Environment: real
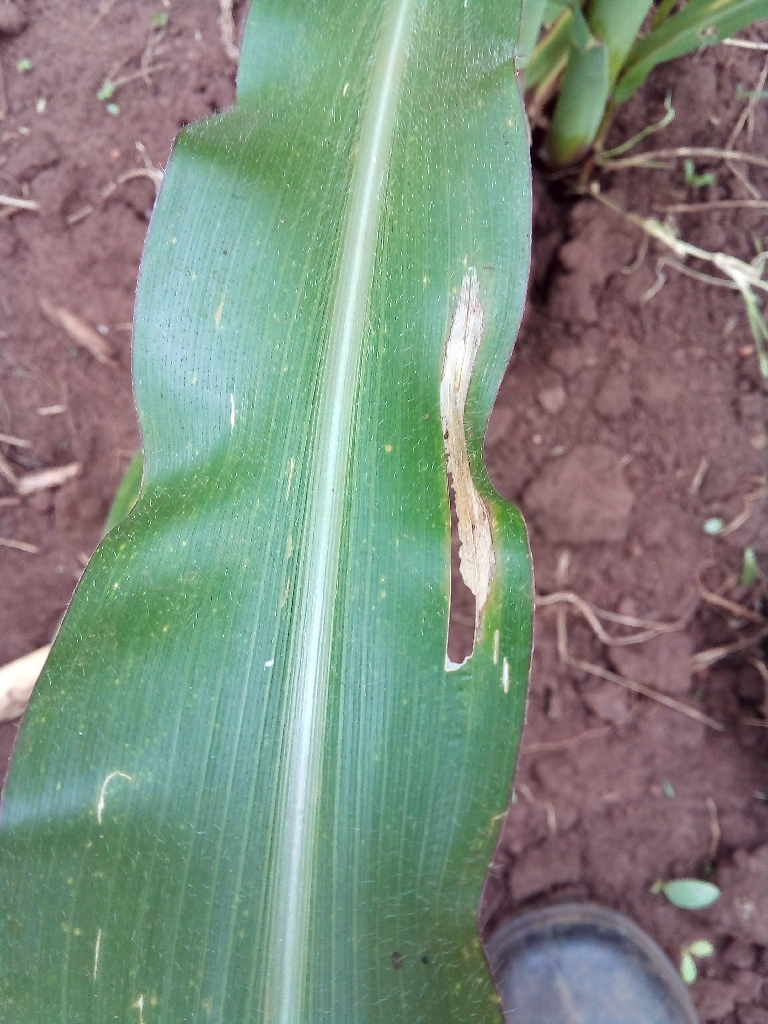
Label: northern_corn_leaf_blight